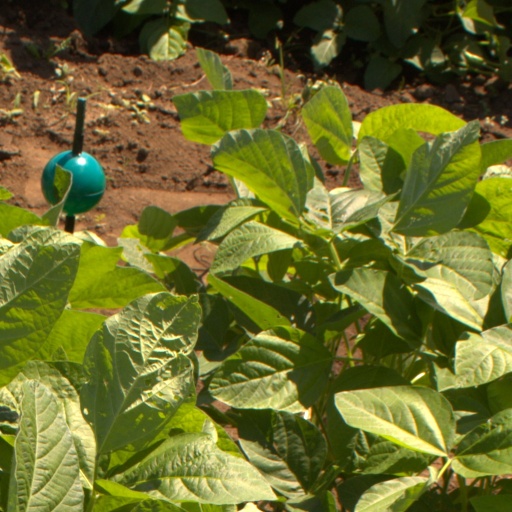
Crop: soybean